Giulio Castagnoli

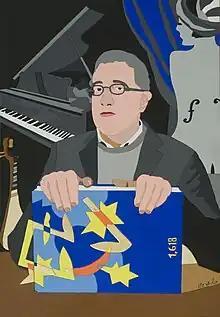
"Giulio come Casella come Casorati" by Ugo Nespolo (2016)

Castagnoli, great-grandson of the Florentine composer and pianist Edgardo Del Valle de Paz, graduated in literature (Turin University), piano and composition (Turin Conservatory) before postgraduate degrees in composition at the Hochschule für Musik Freiburg with Brian Ferneyhough (1986), and at Accademia Nazionale di Santa Cecilia in Rome with Franco Donatoni (1987). He is currently professor of composition at the Turin Conservatory.